Silesian independence

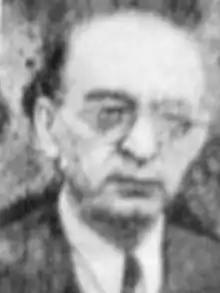
Ewald Latacz, leader of the Union of Upper Silesians

The movement was founded by the Upper Silesian Committee on 27 November 1918 in Rybnik, Poland by three Catholics: attorney and Wodzisław Śląski Workers Council chairman Ewald Latacz; Thomas Reginek, a priest from Mikulczyce (present-day Zabrze), and educator and Racibórz Workers' and Soldiers' Council chairman Jan Reginek. The Rybnik Upper Silesian Committee demanded an "independent political stance" from Poland, Czechoslovakia and Germany and guaranteed neutrality similar to that in Switzerland and Belgium. The committee had little structure, and no political programme. On 5 December 1918 a German-language brochure, ""Oberschlesien – ein Selbständiger Freistaat"" ("Upper Silesia – independent/autonomous free state", probably written by Thomas Reginek) was published by the Committee for the Creation of the Upper Silesian Free State in Katowice. The brochure was an Upper Silesian Committee appeal to Silesians to take the lead in political, economic and social questions and create an independent state similar to Switzerland, where all linguistic groups would have equal rights. Its author predicted that the incorporation of Upper Silesia into Poland would be an economic catastrophe for the region; Upper Silesia would be "a source of income and taxes" for the Polish state, and Silesians would be treated as "second-category citizens" by Polish officials.